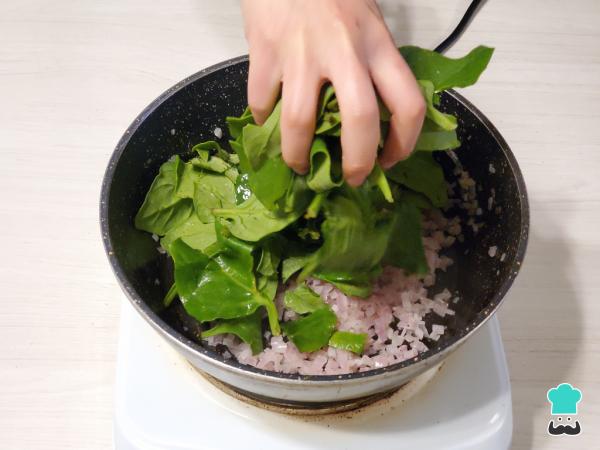
Cuando la cebolla se vea traslúcida, agrega las hojas de espinaca previamente lavadas y secas. Saltéalas por un par de minutos hasta que reduzcan su volumen y agrega sal al gusto.